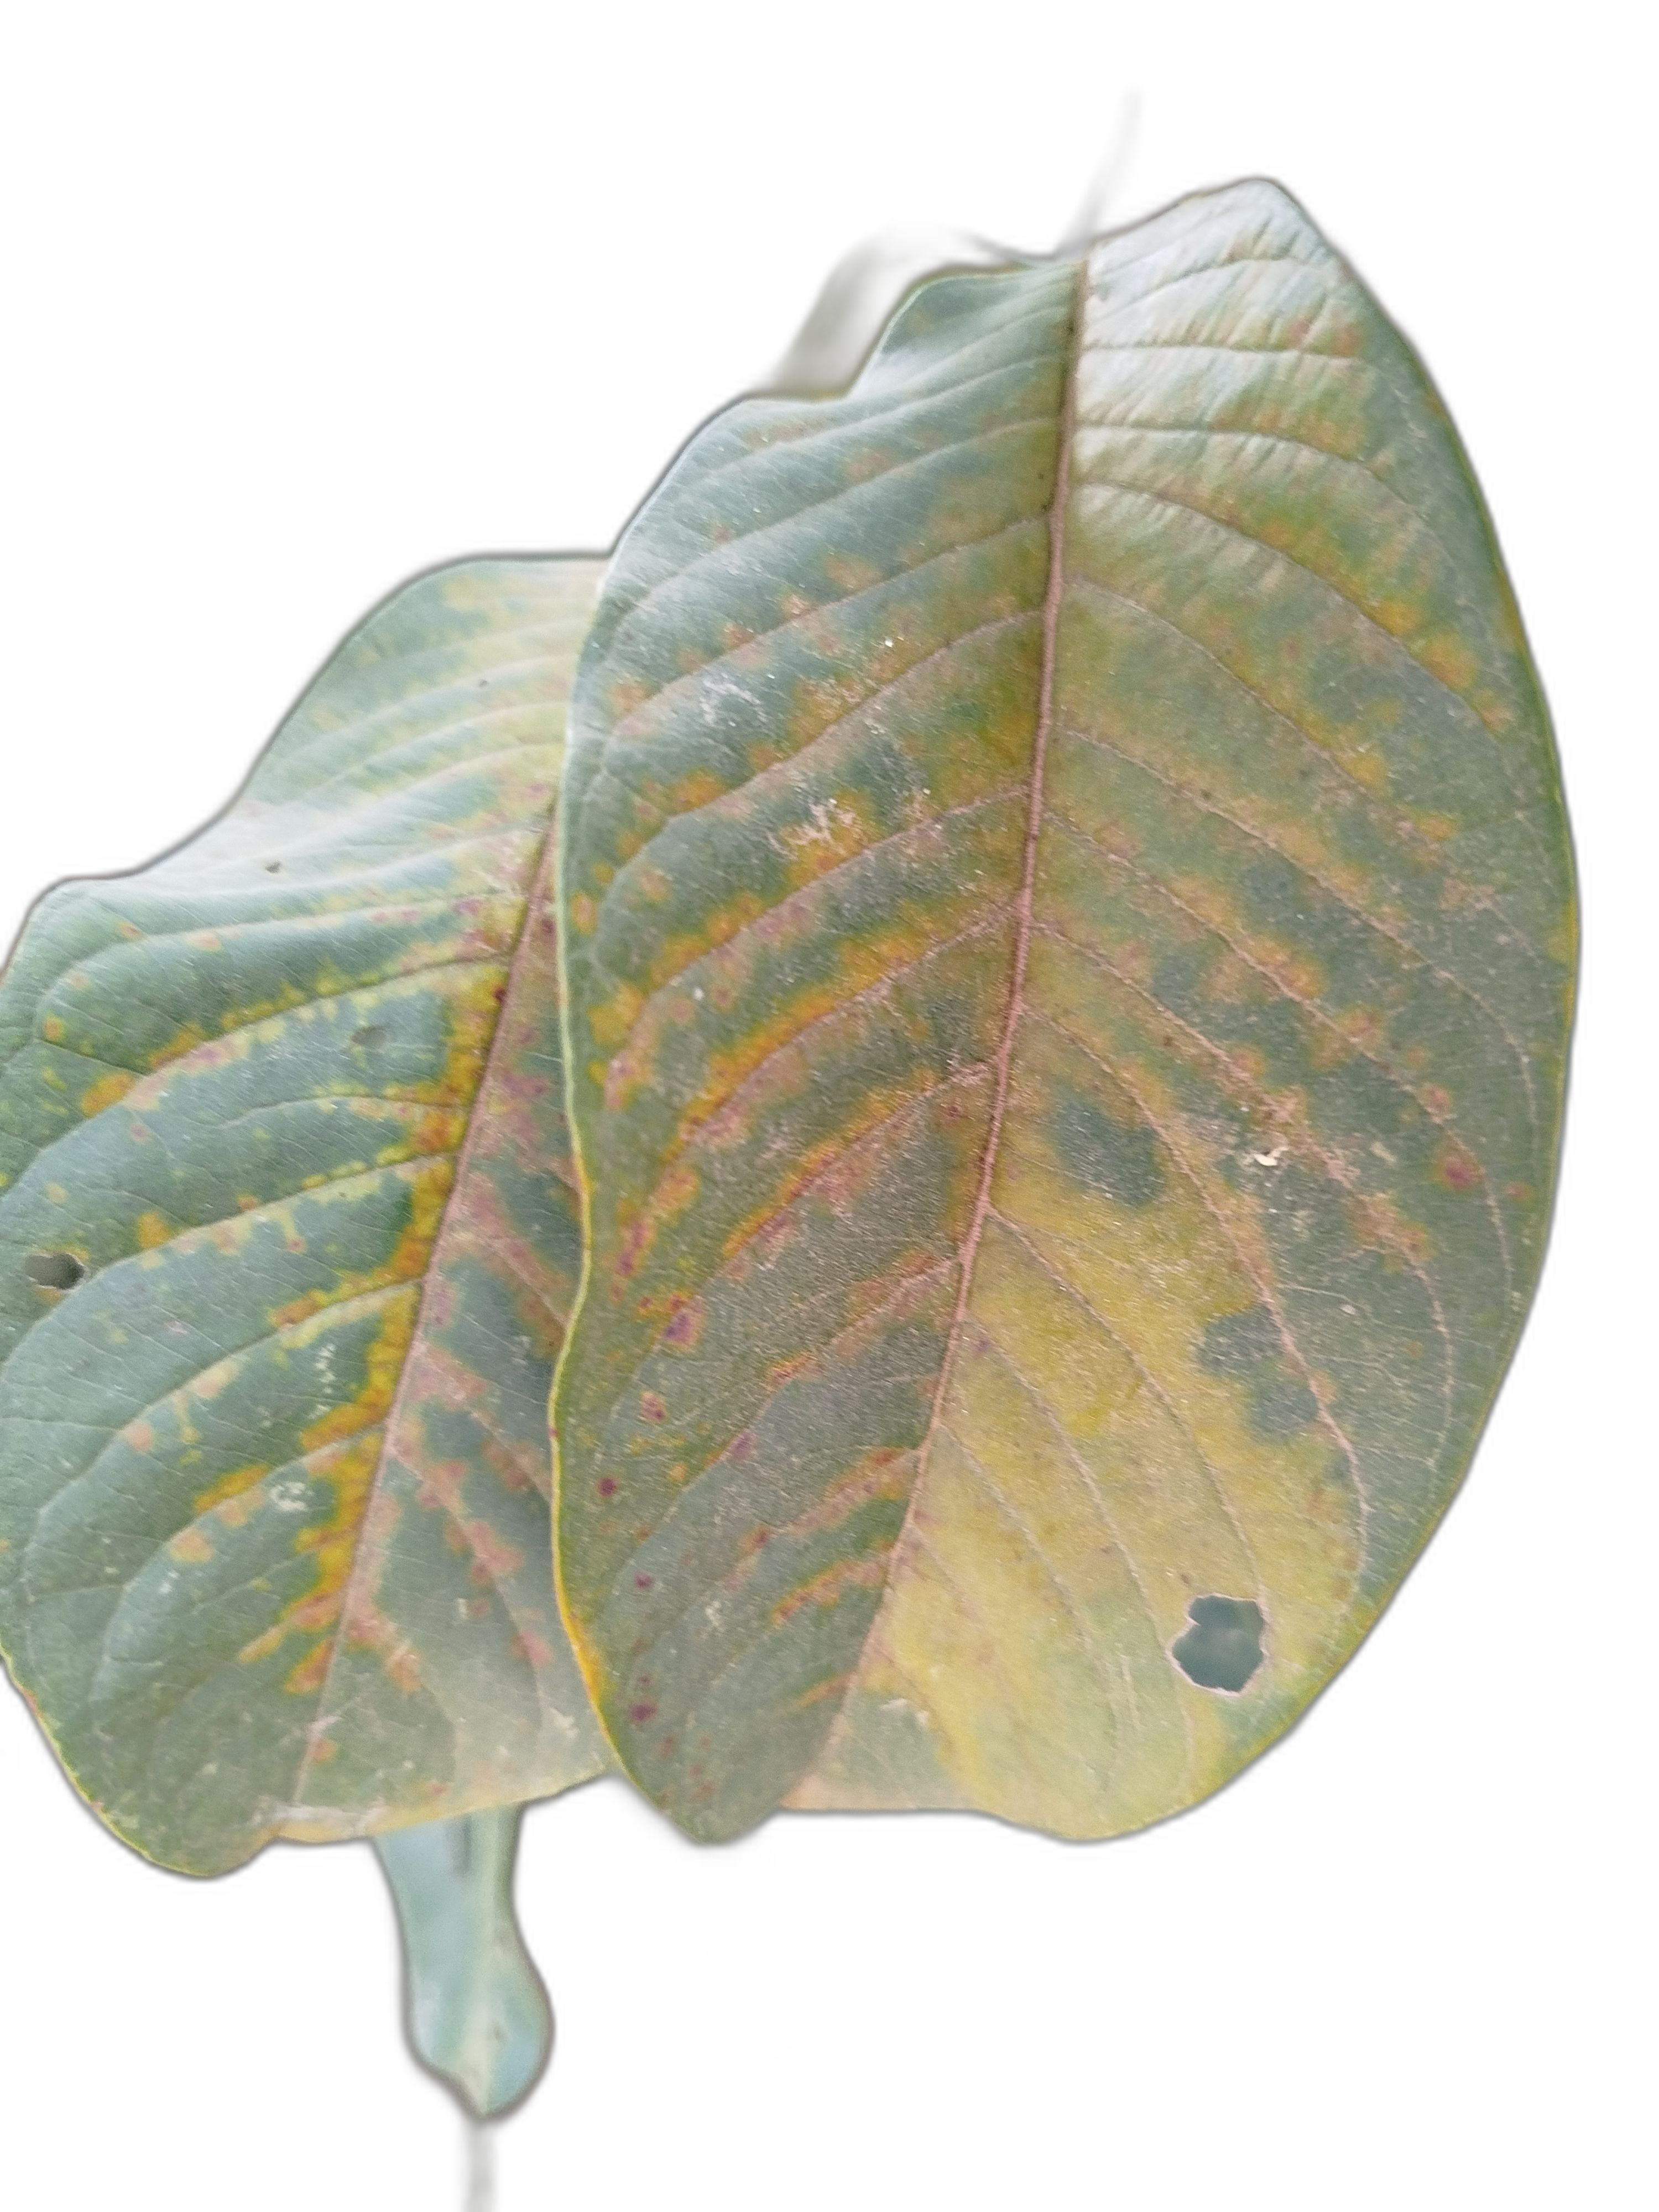
Plant part: leaf
Disease: Rust